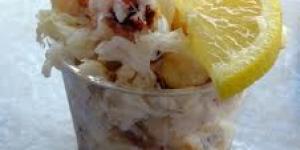
coctel de cangrejo